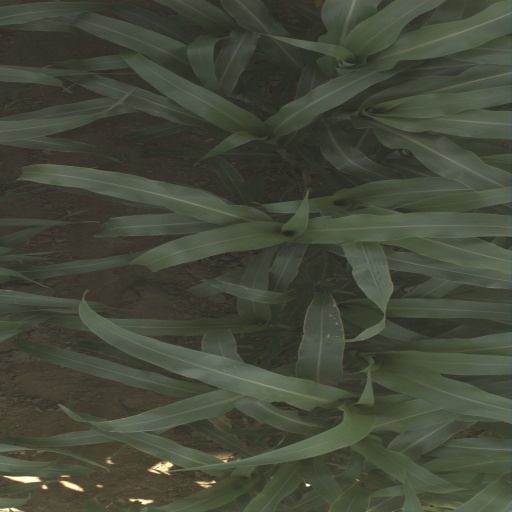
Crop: sorghum